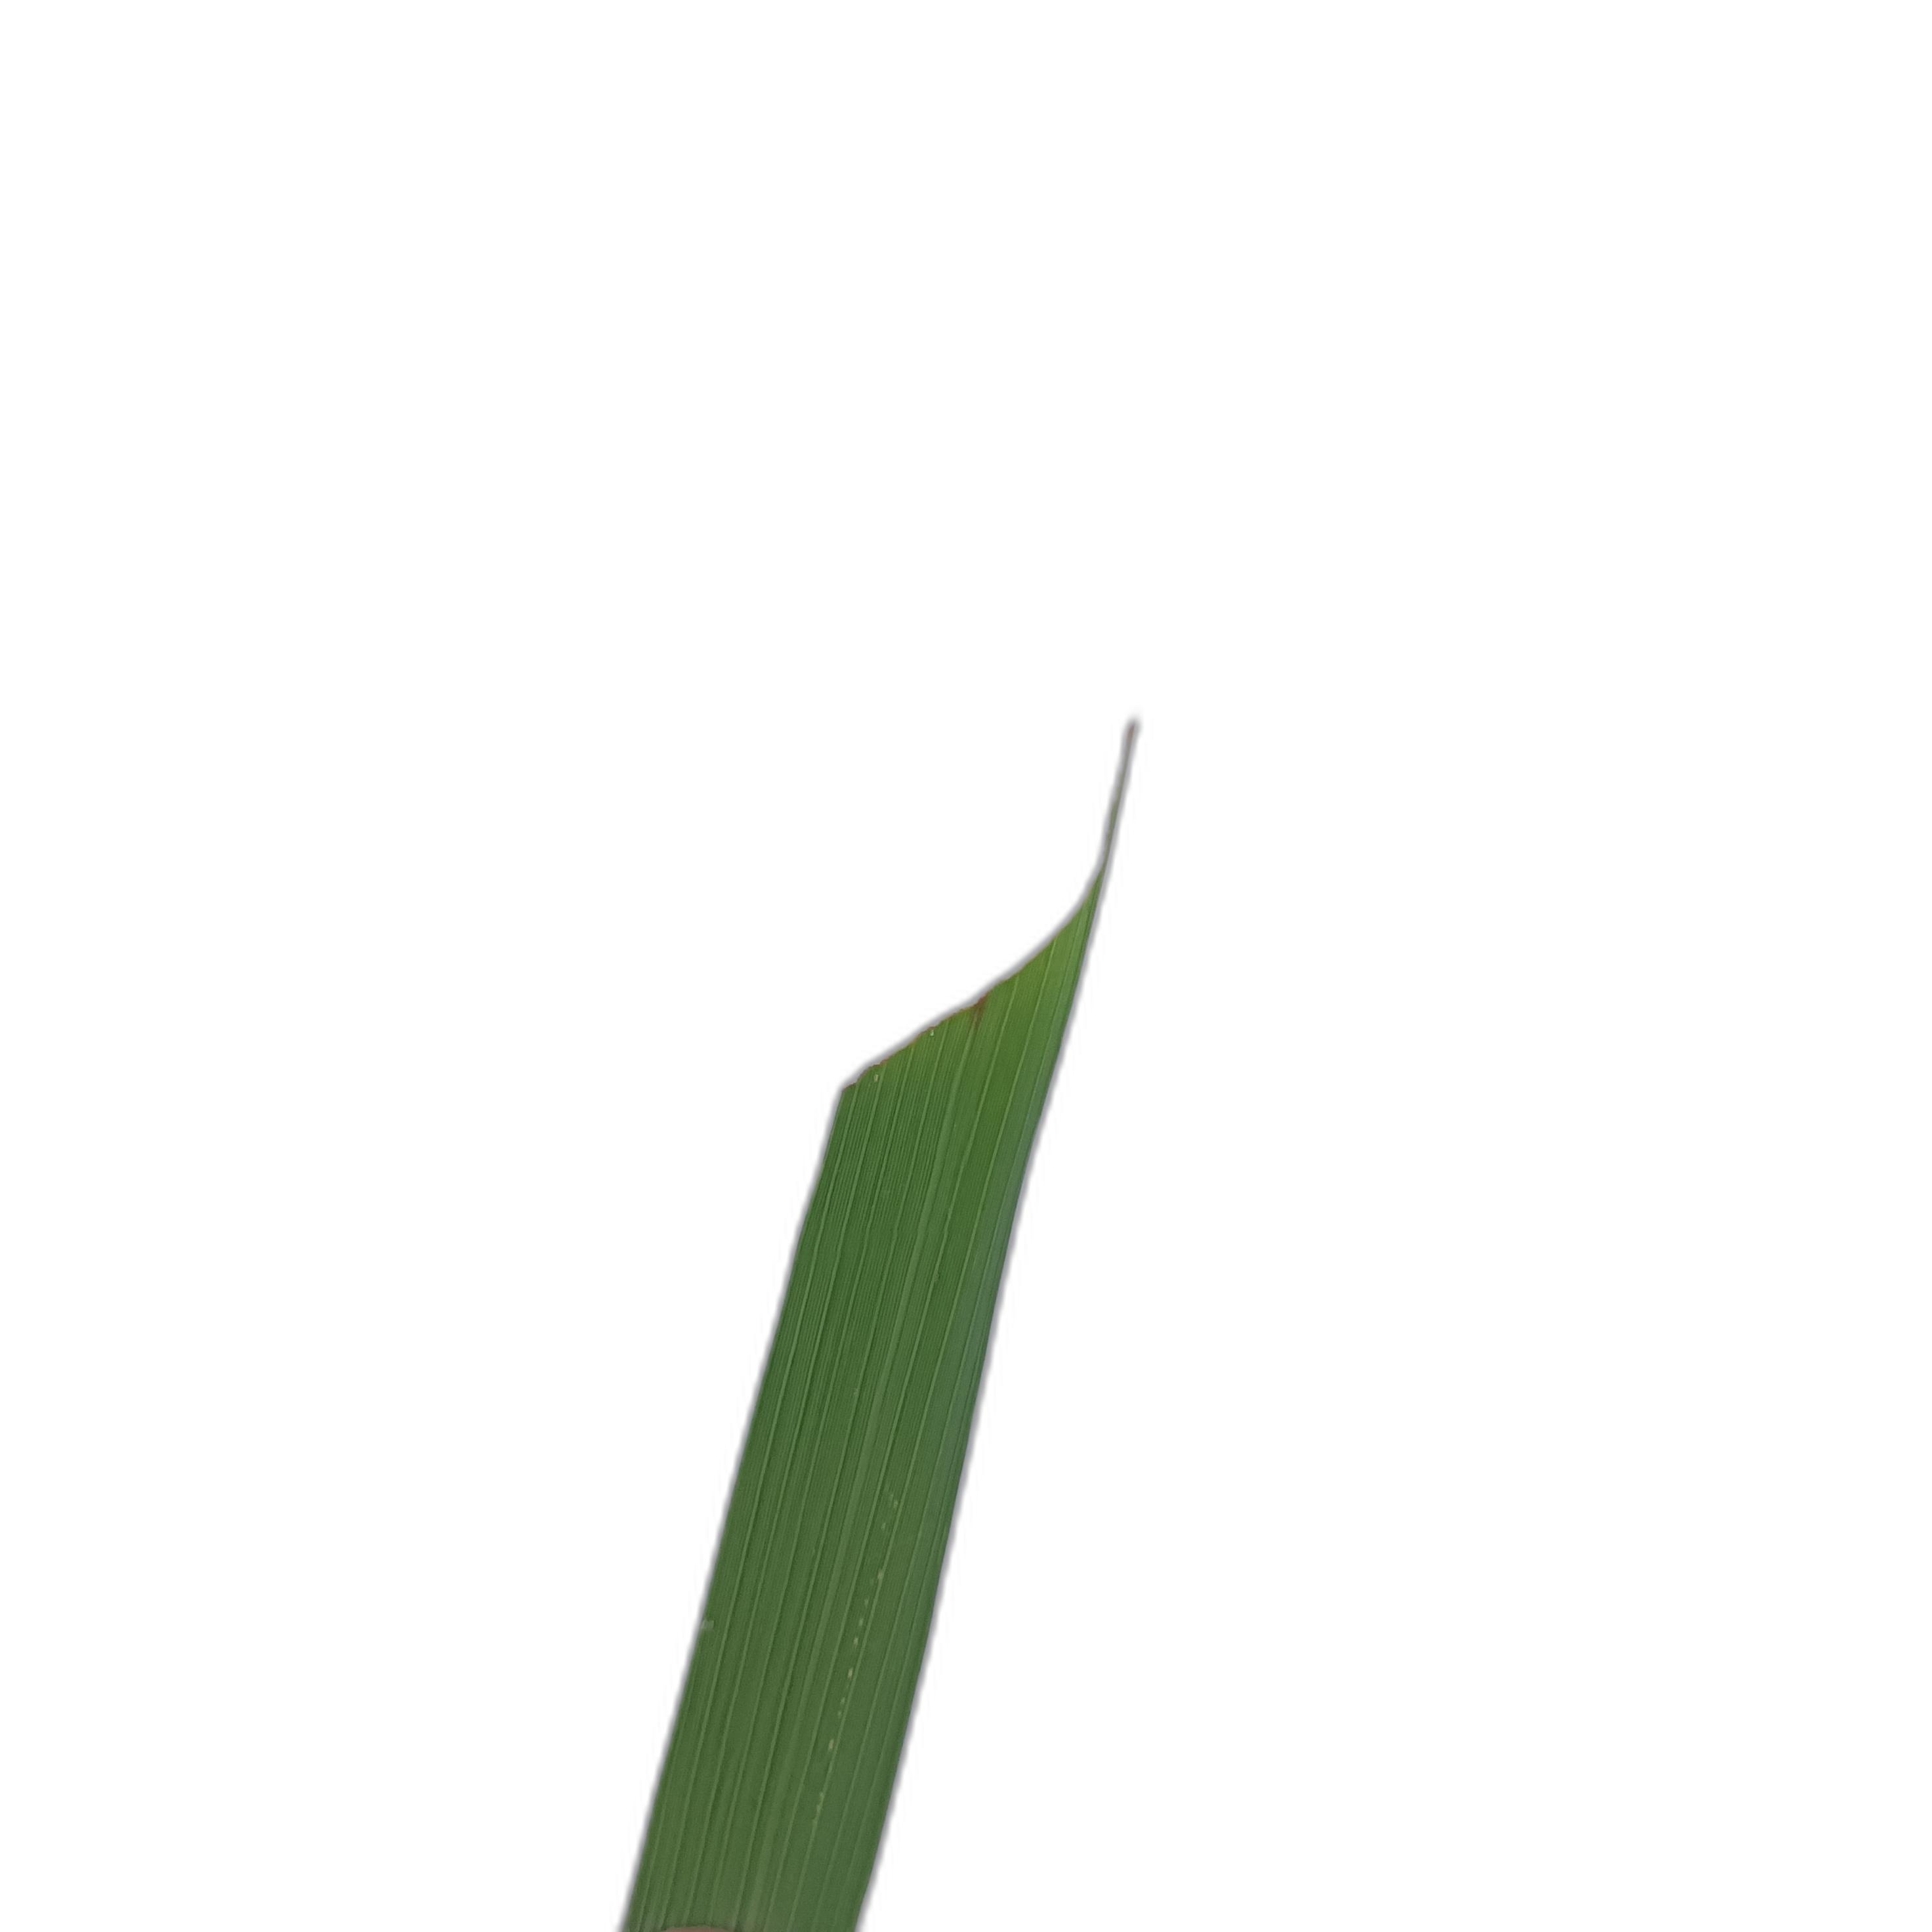
Label: Insect